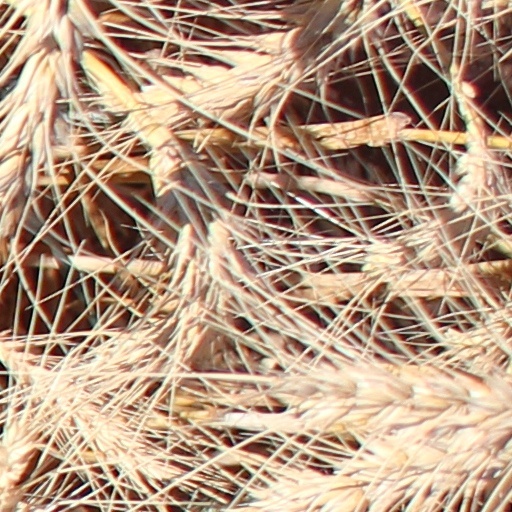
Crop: wheat